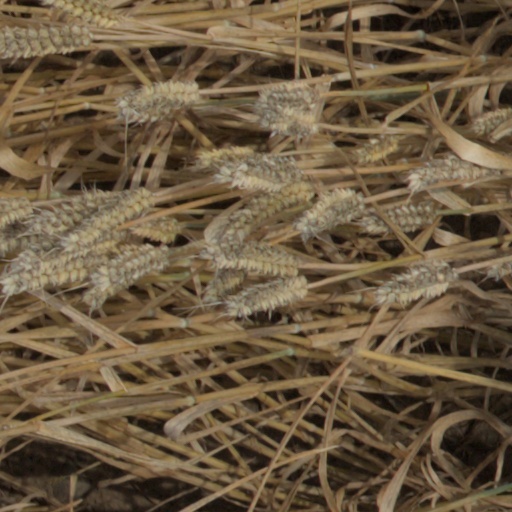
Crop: wheat